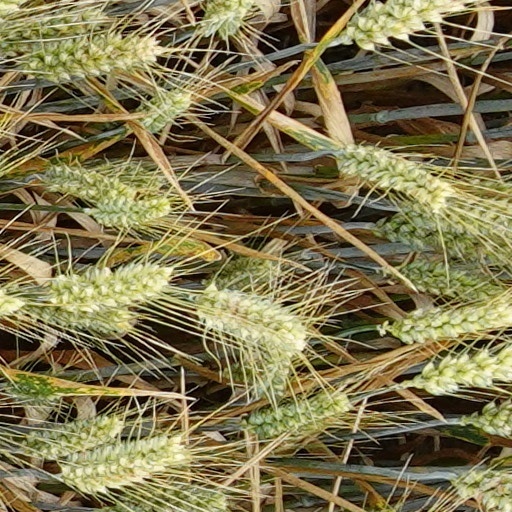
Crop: wheat